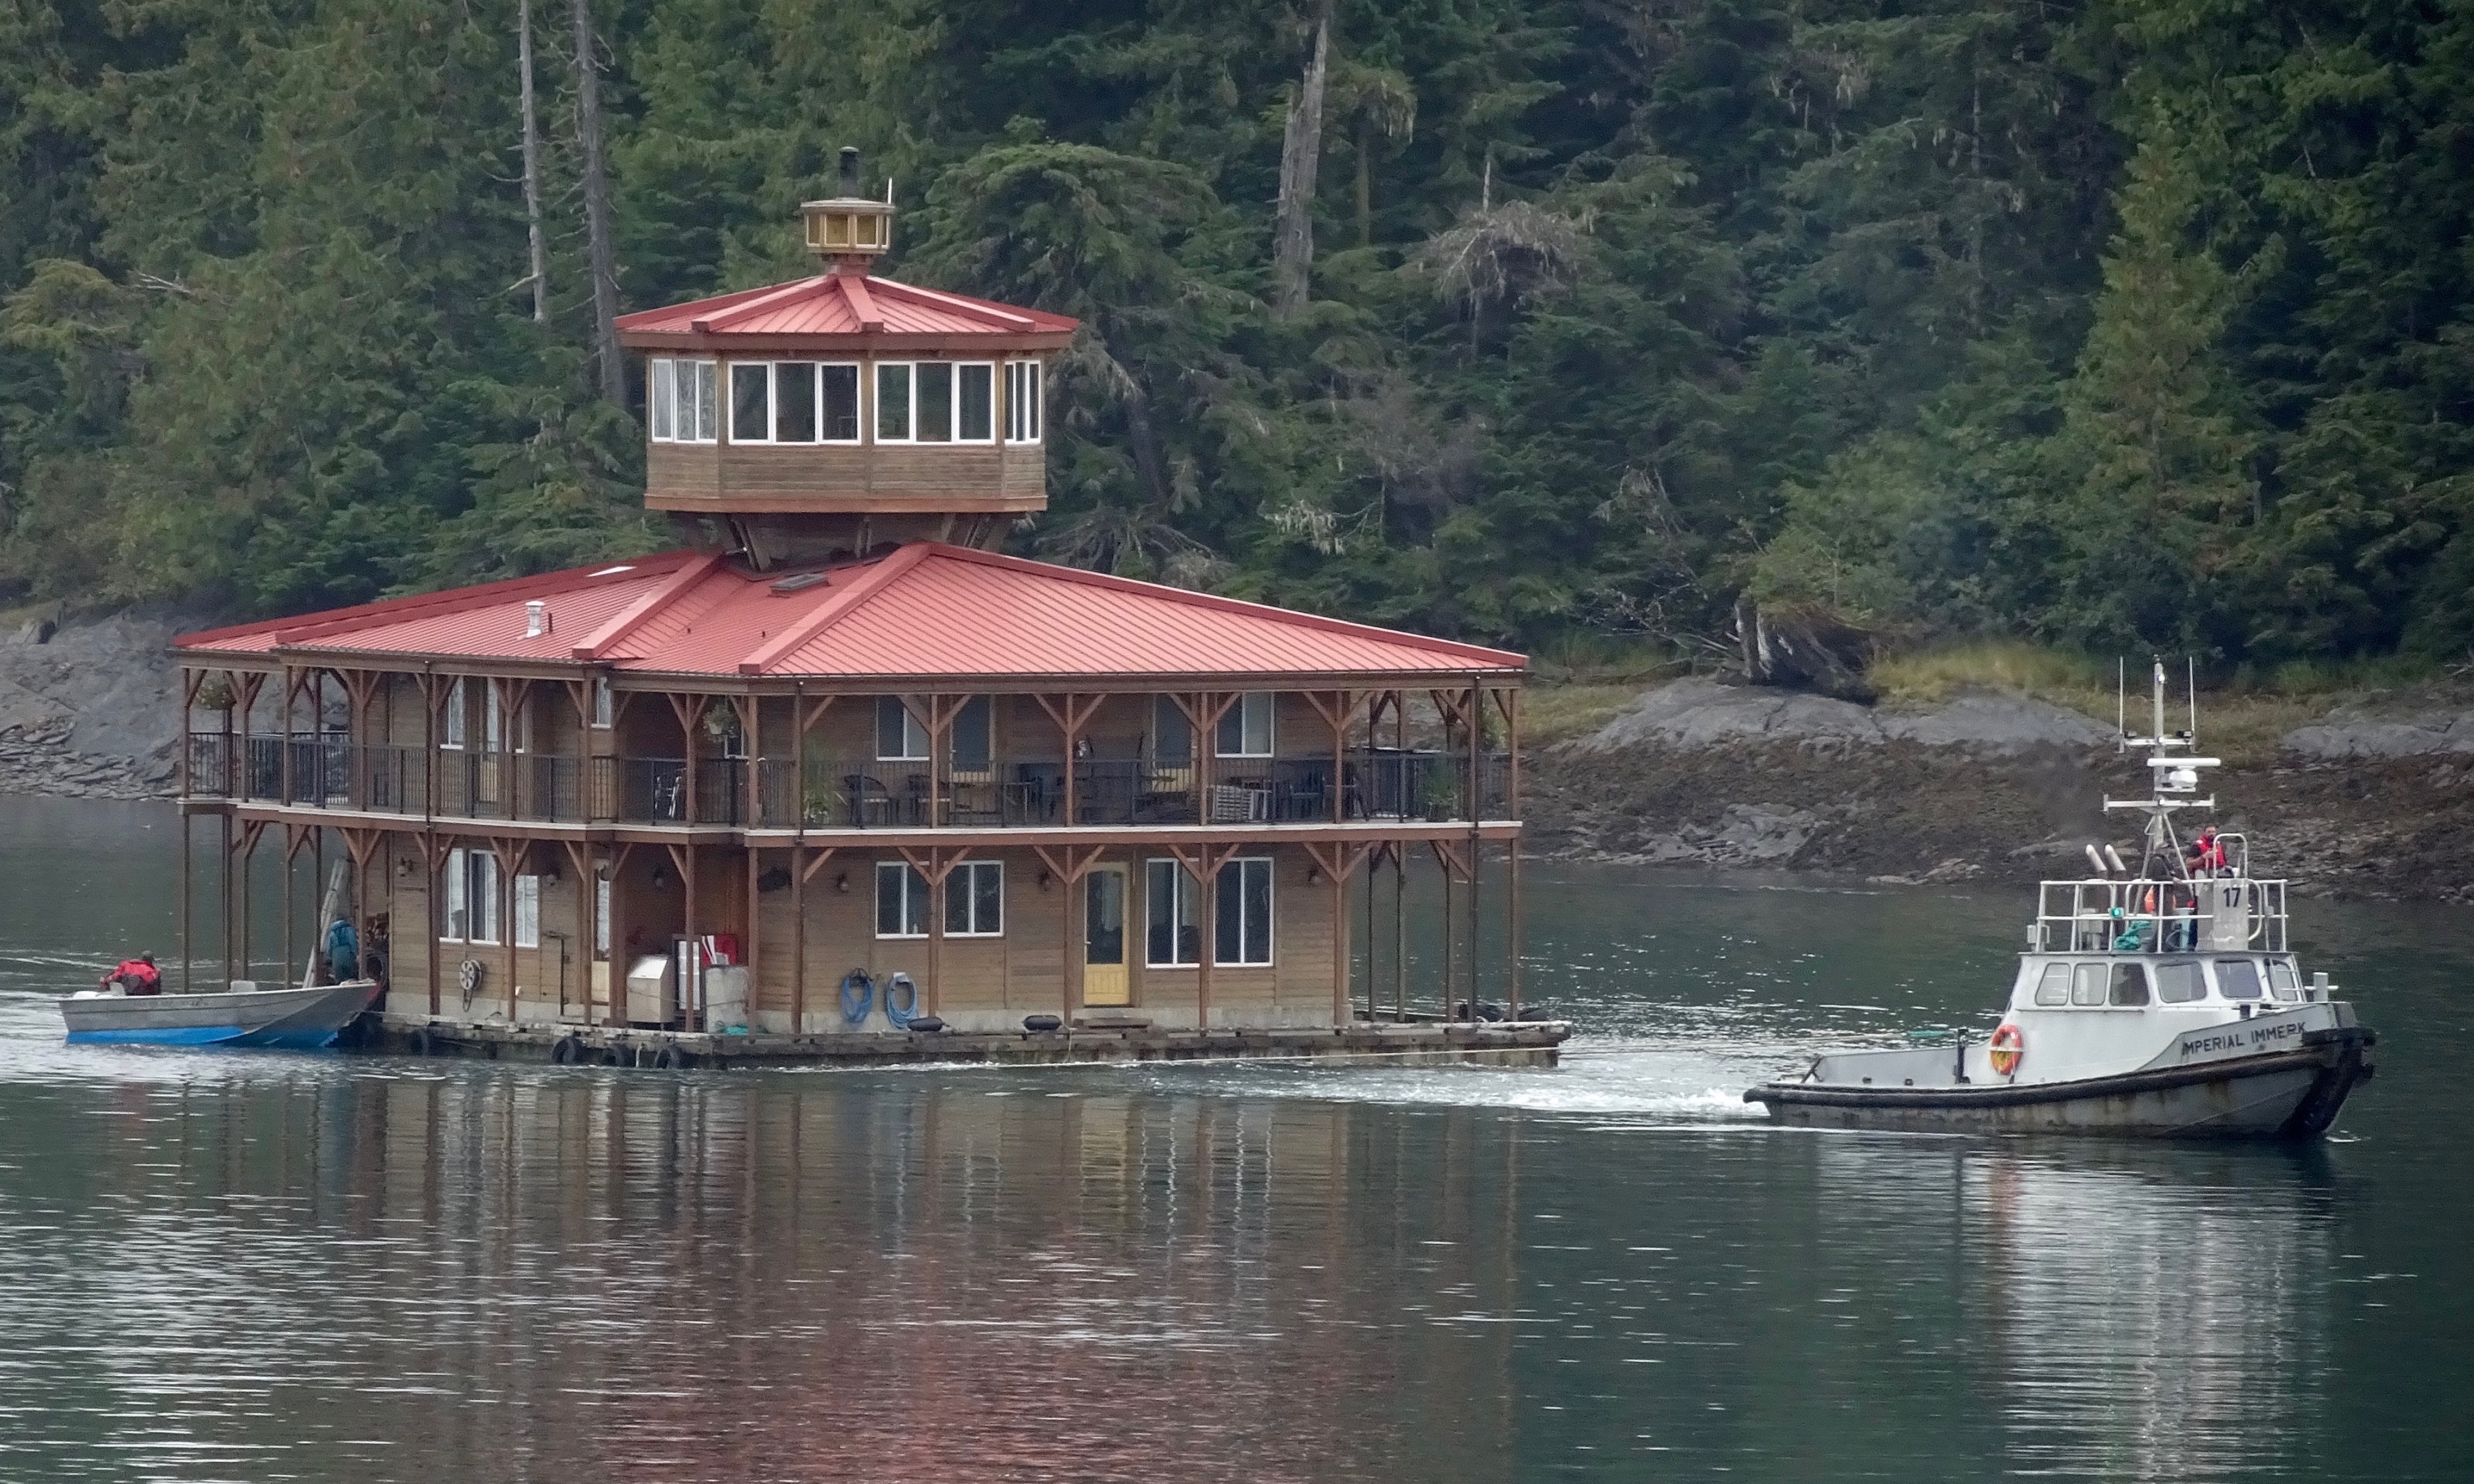
water, dock, boat, river, vessel, vehicle, sailing, boathouse, floating, waterway, watercraft, houseboat